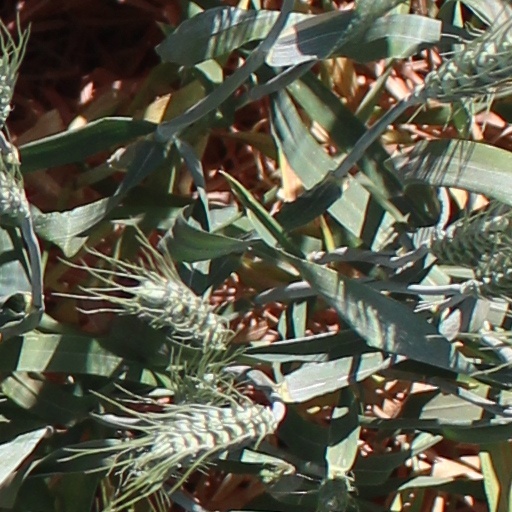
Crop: wheat